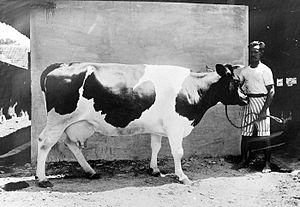
Vache de race Holstein friesian née en Java
La holstein est une race bovine internationale.